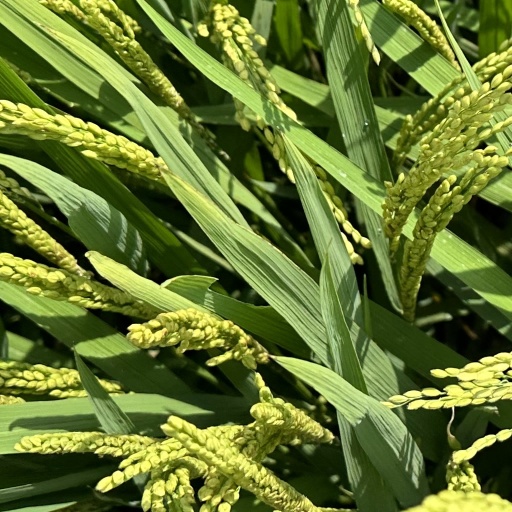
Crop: rice